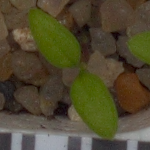
Label: common_chickweed